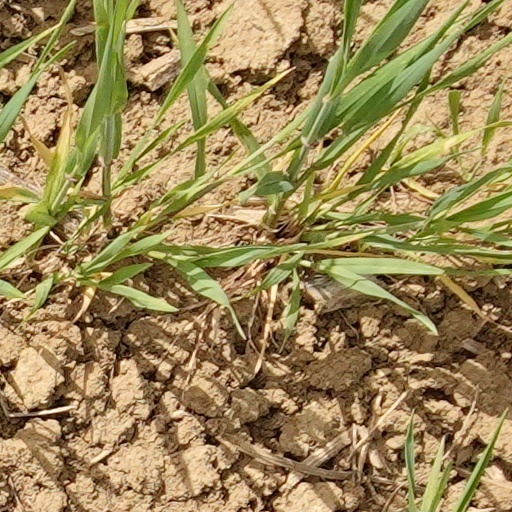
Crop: wheat